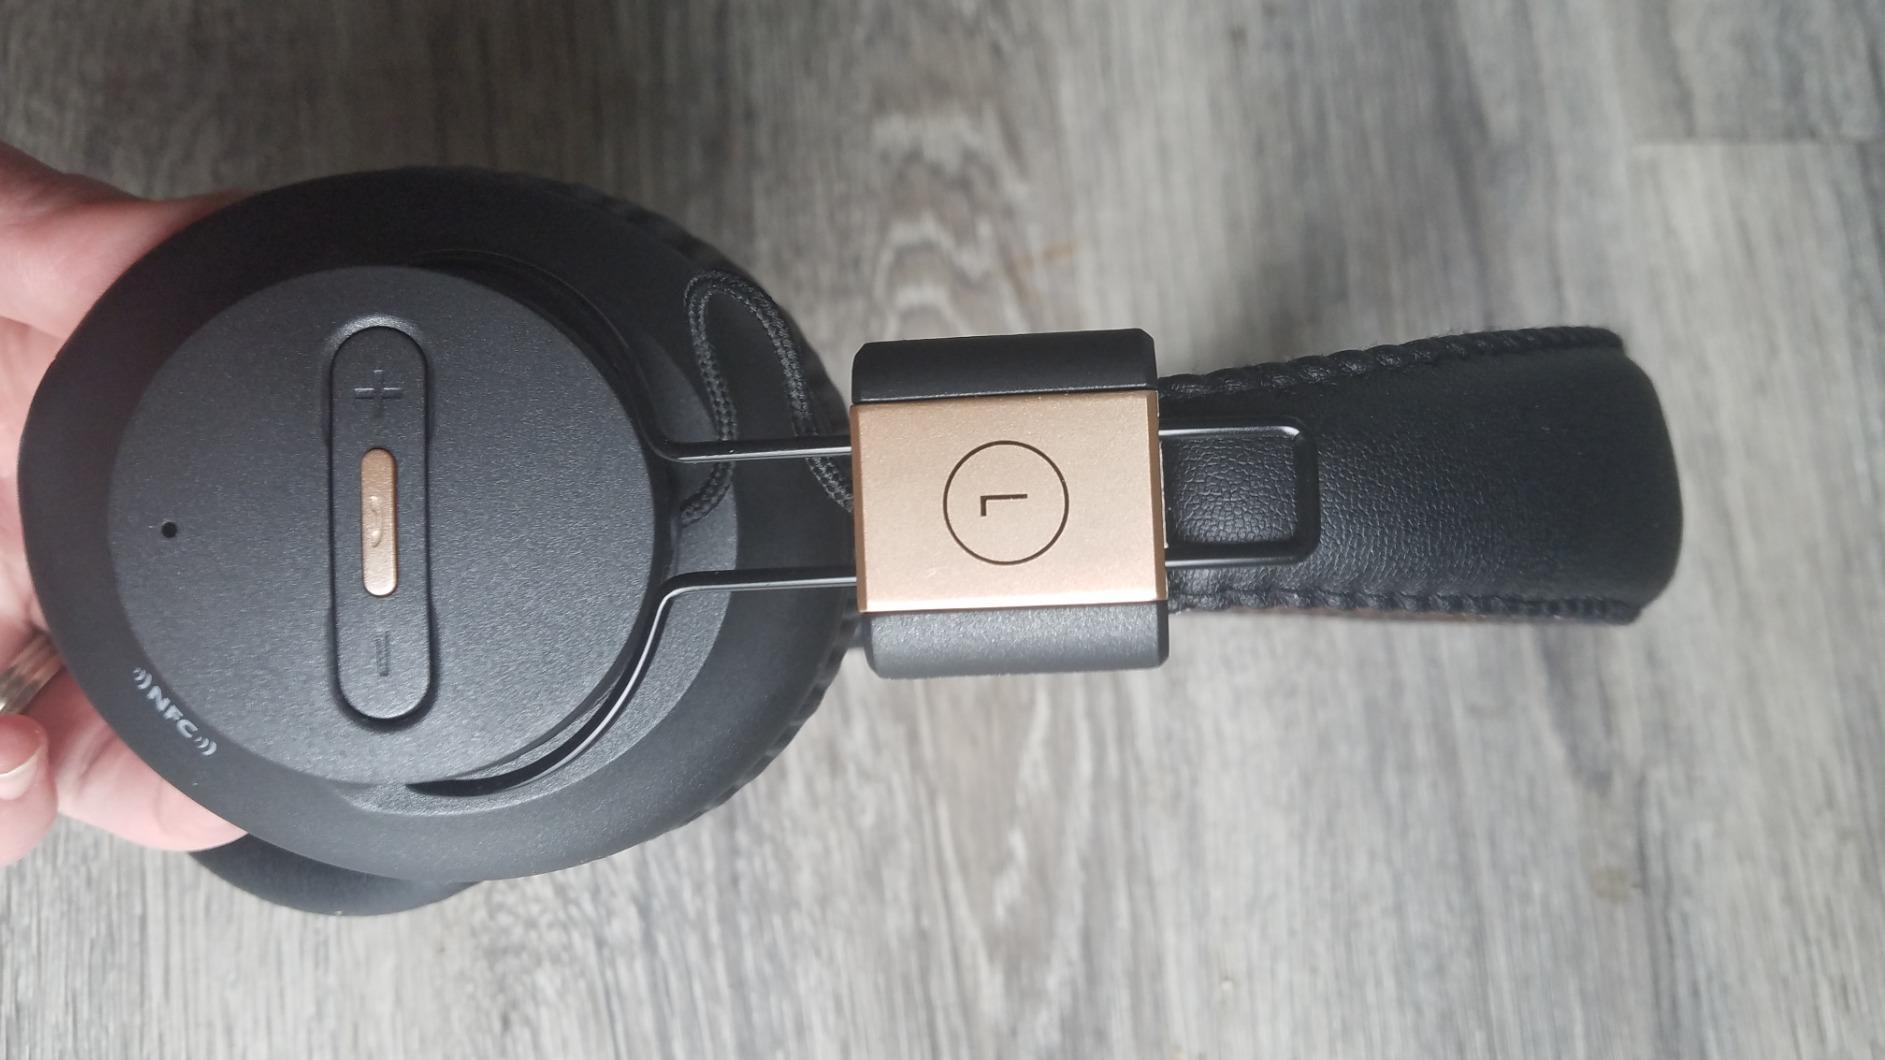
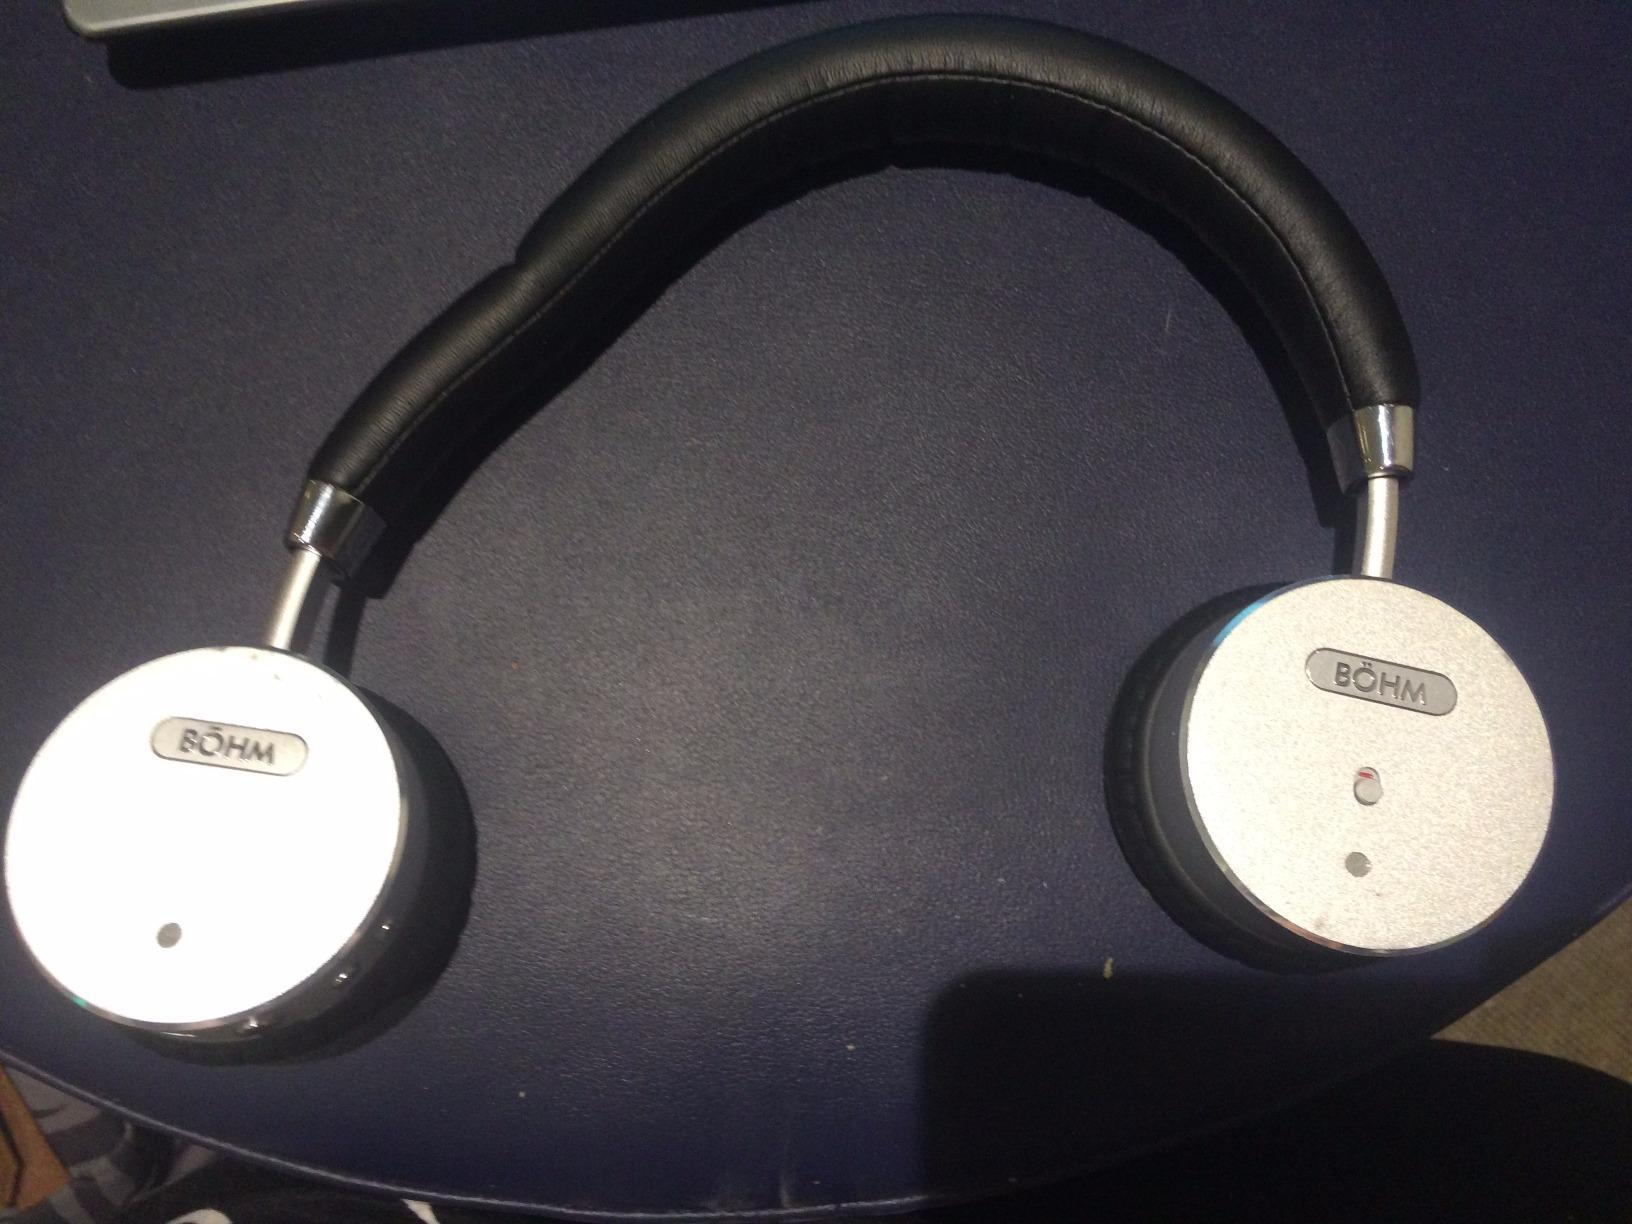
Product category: headphones
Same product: no